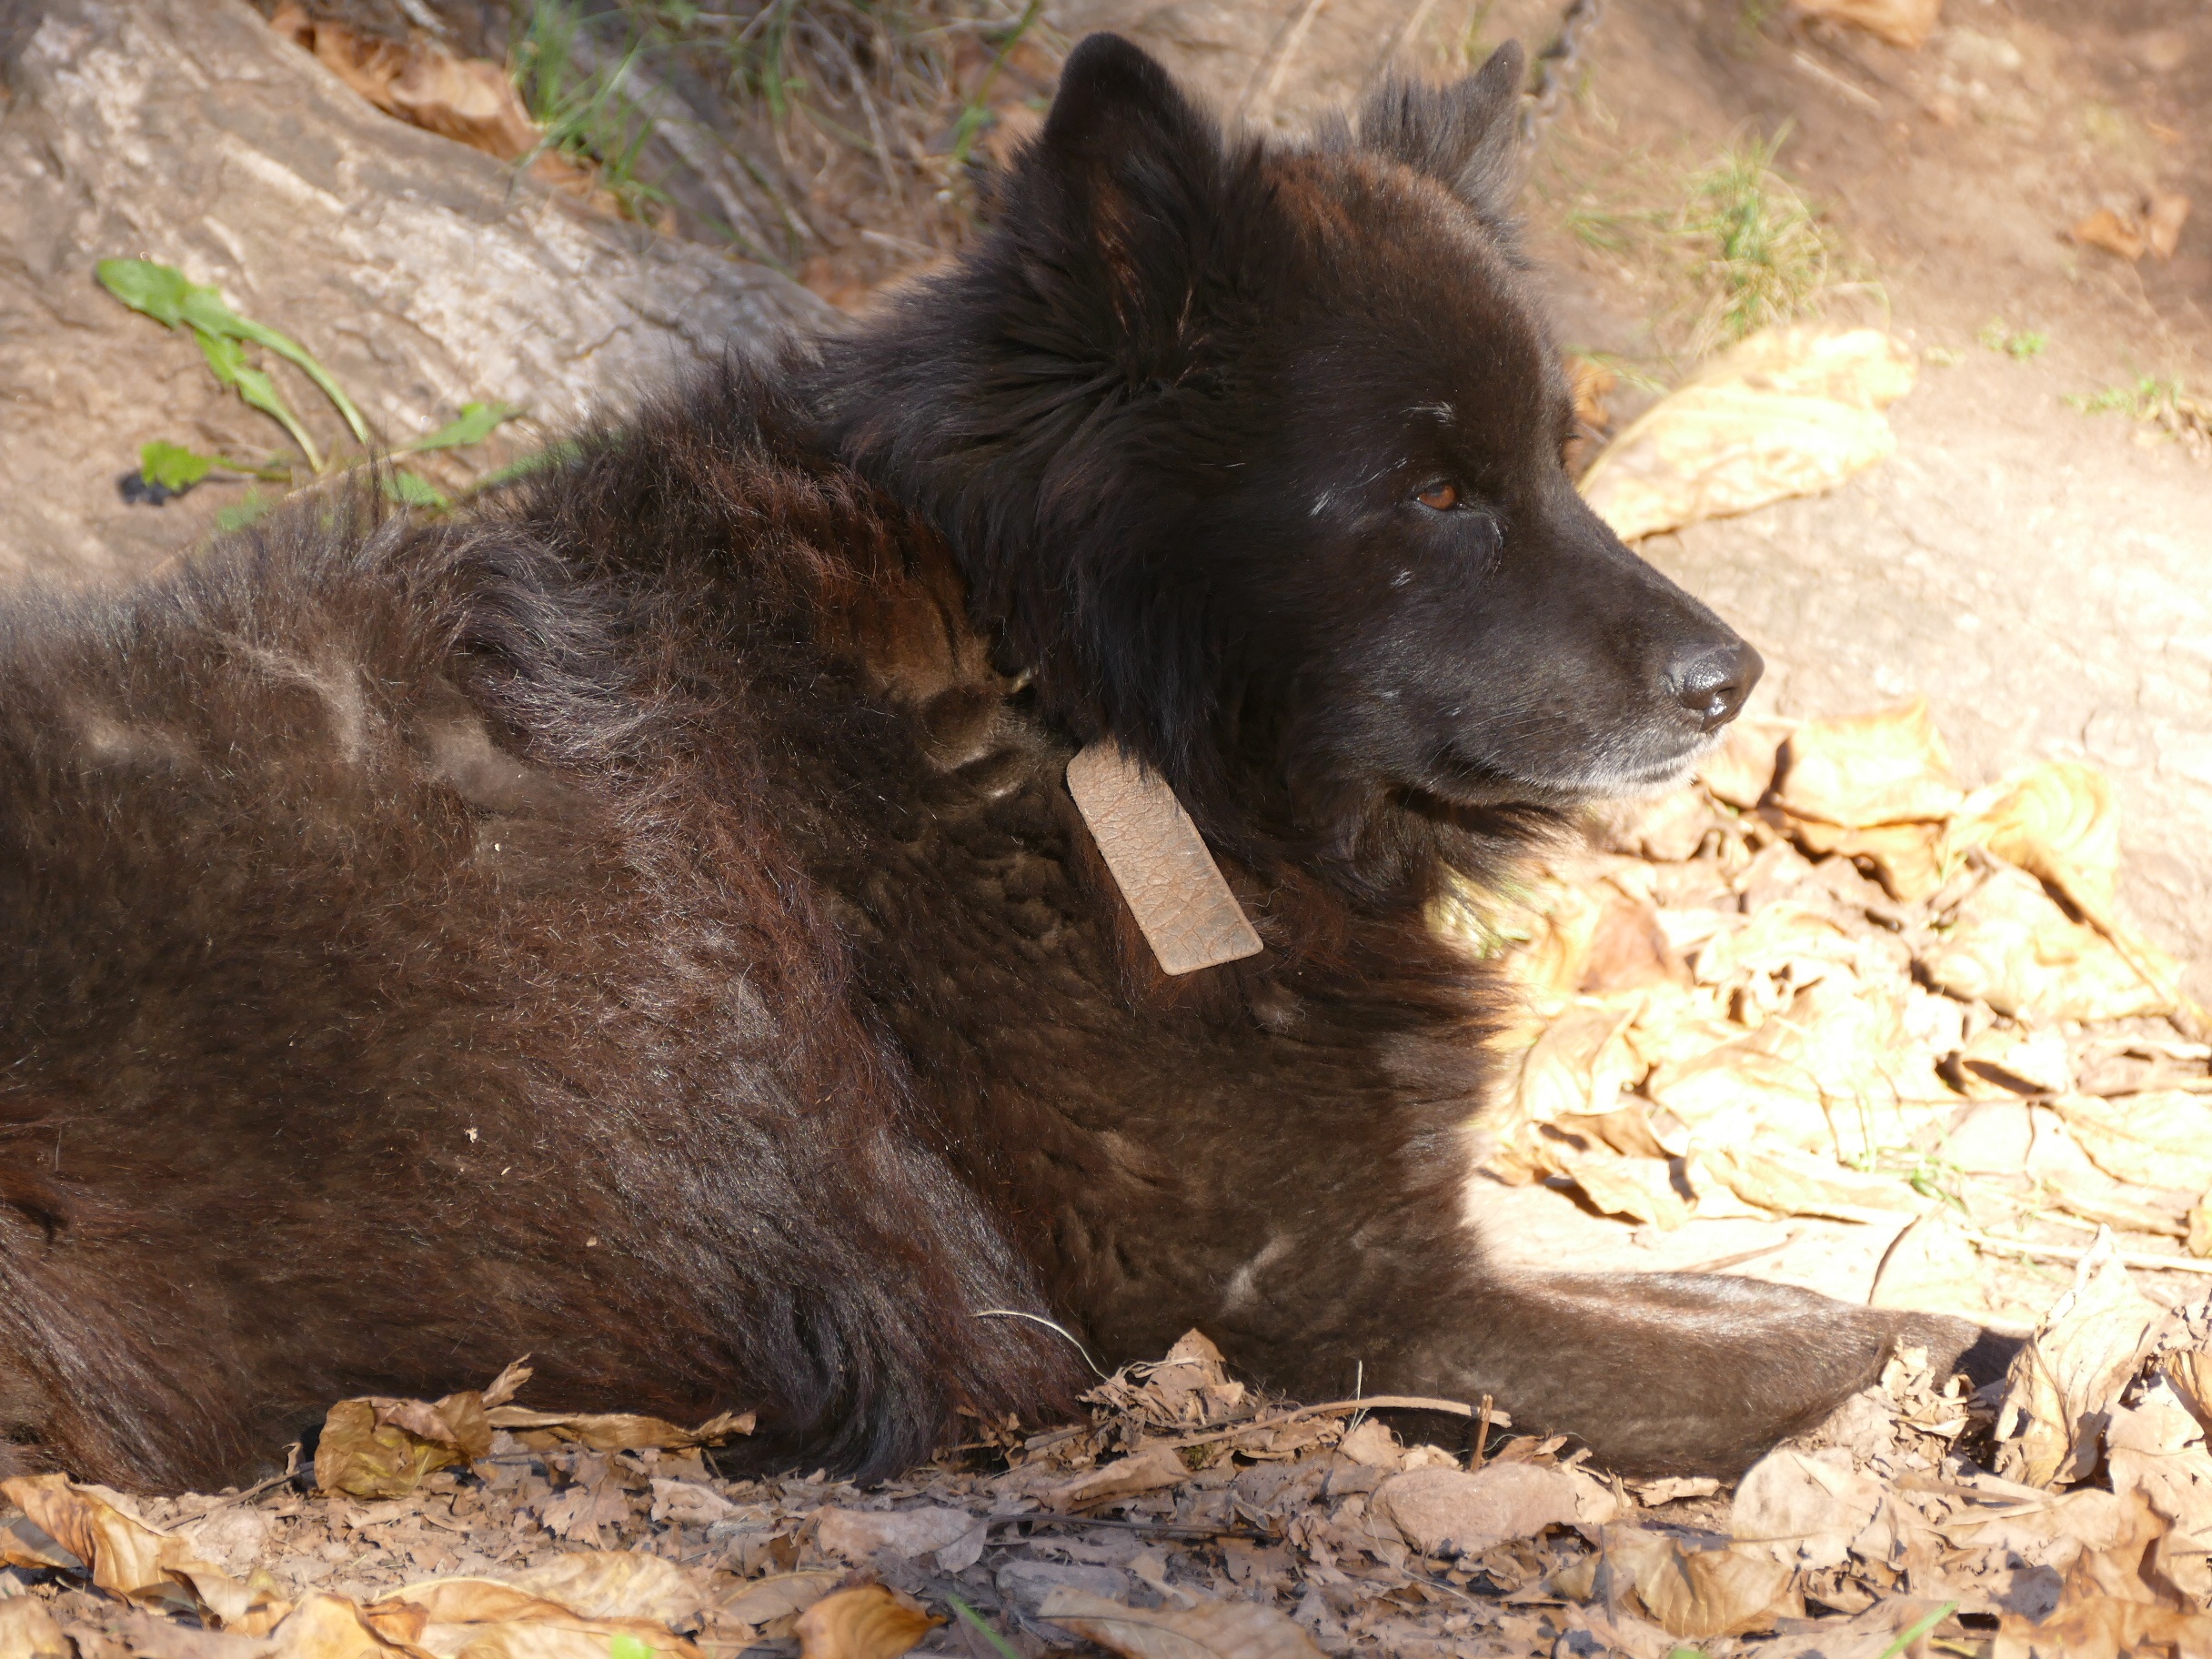
dog, animal, wildlife, pet, fur, mammal, partner, fauna, friend, hybrid, vertebrate, good, dachshund, dear, animal portrait, trusting, street dog, dog like mammal, dog breed group, dhole